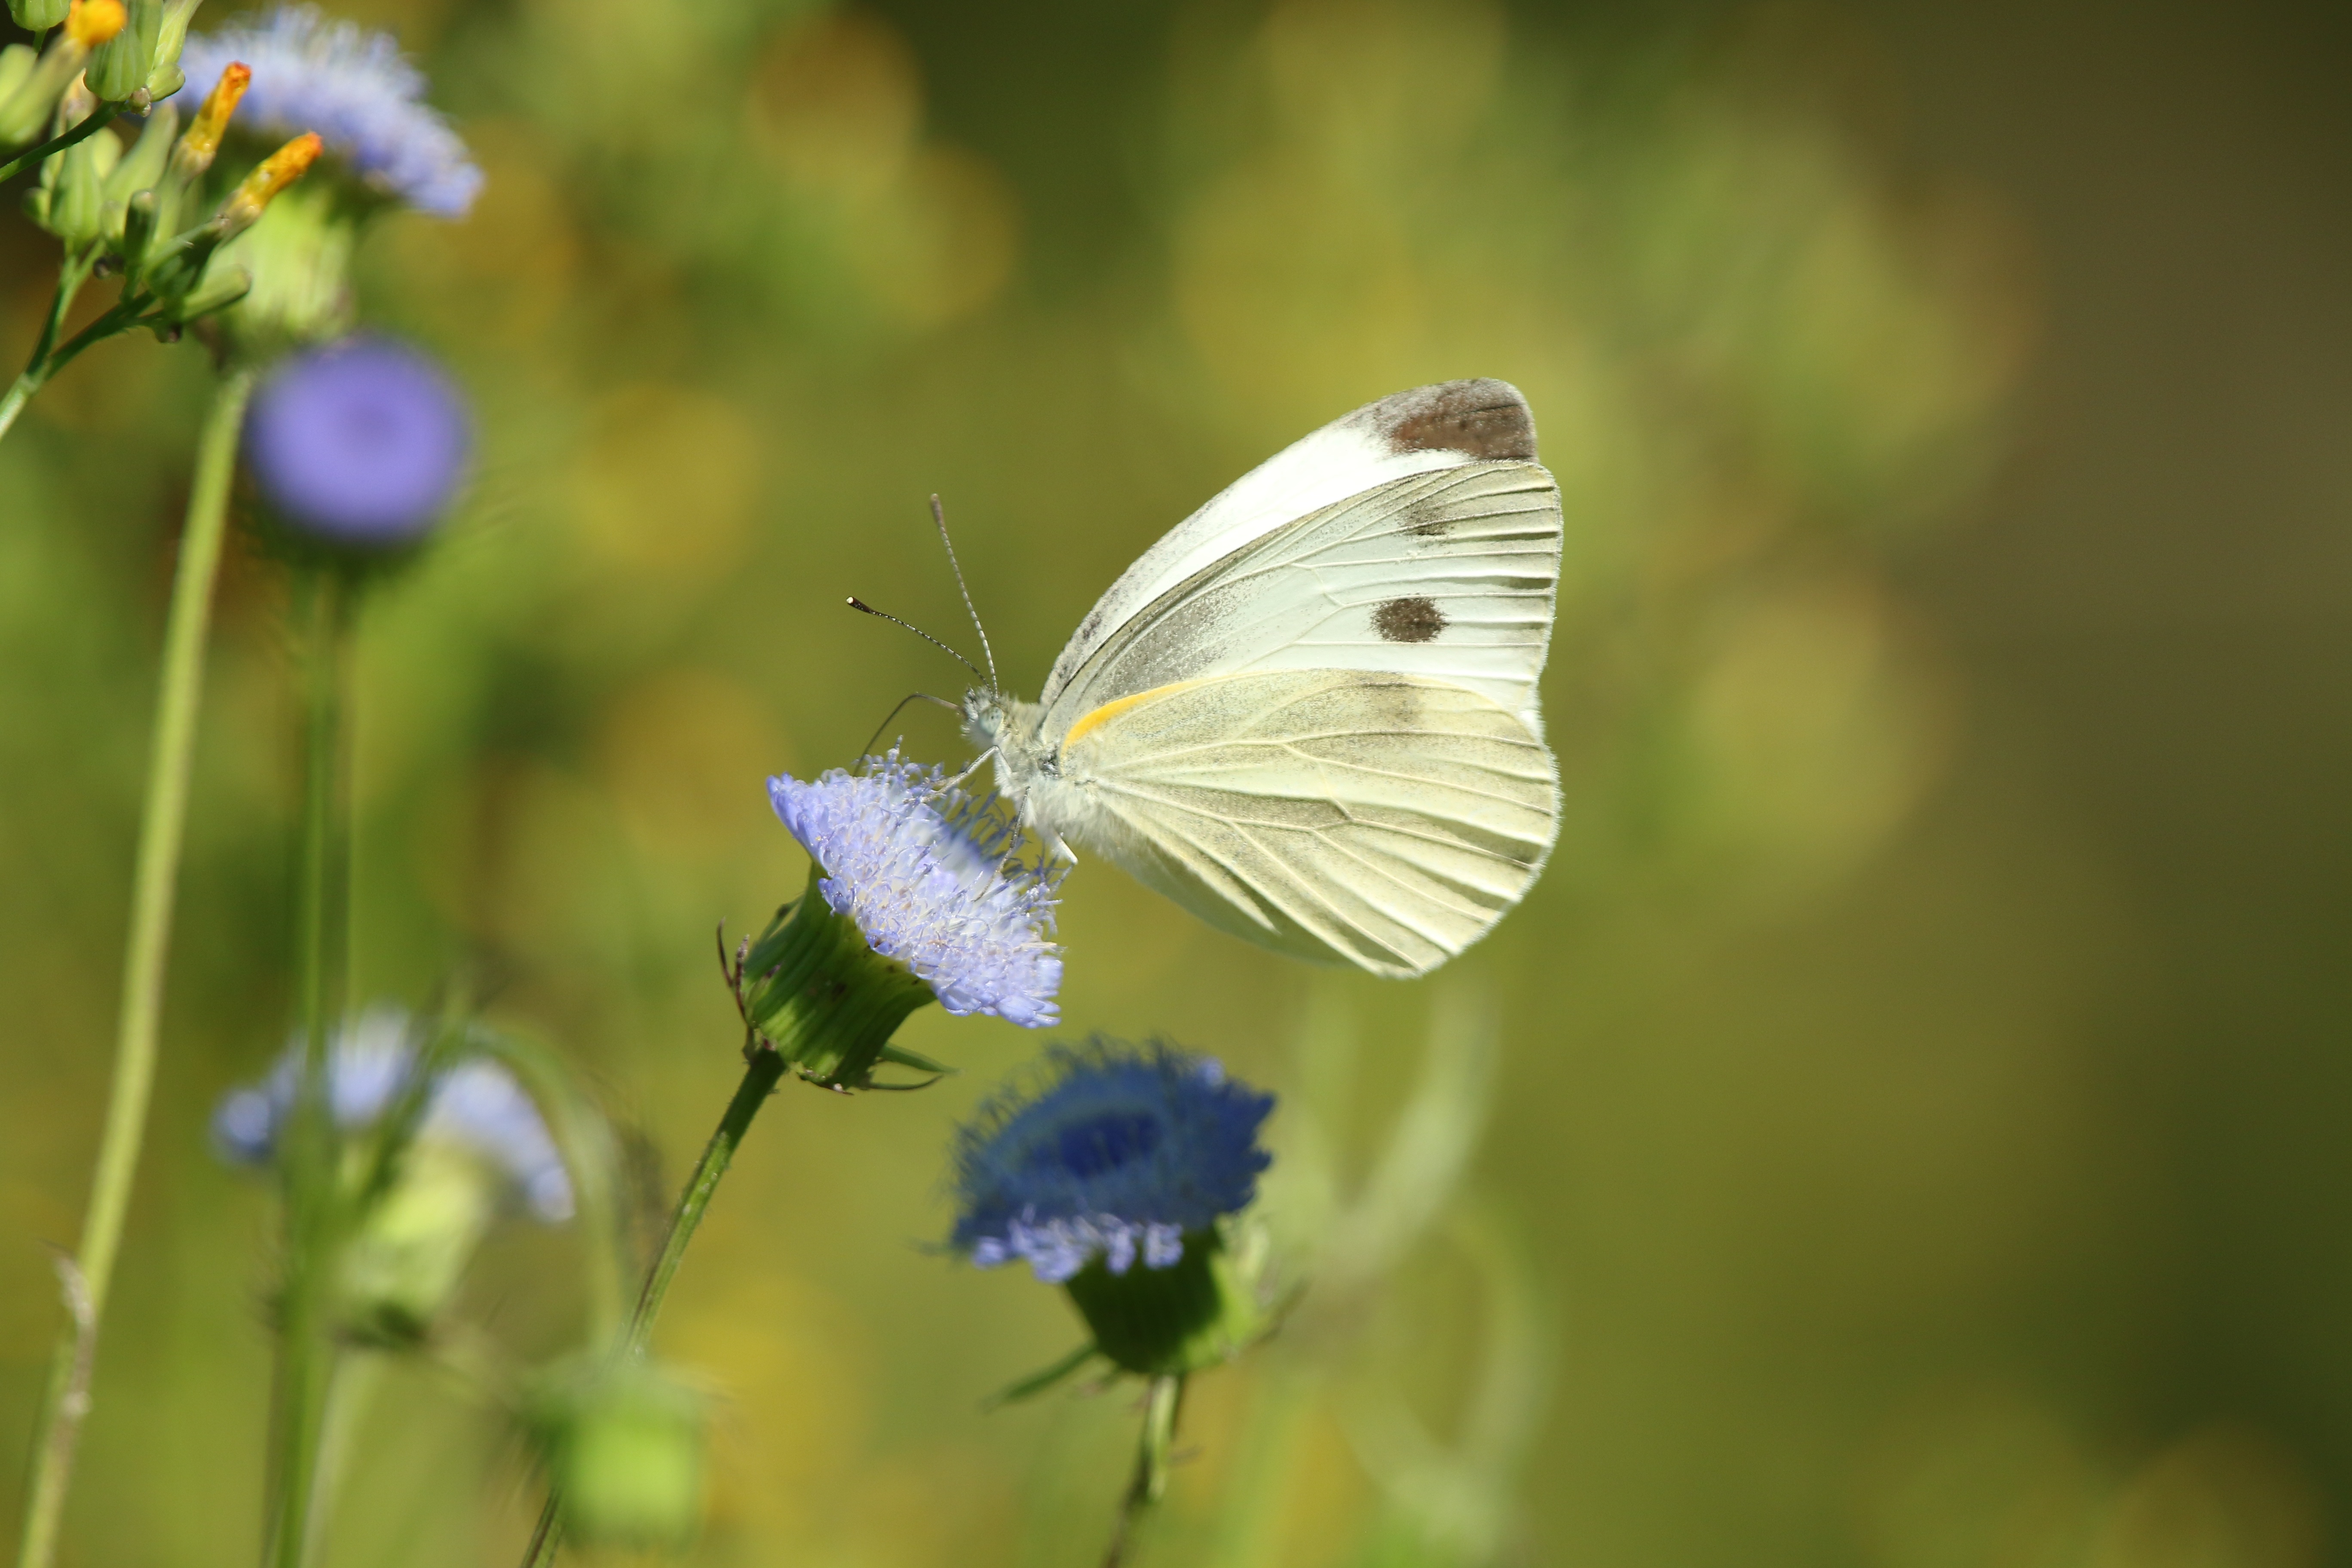
nature, wing, light, plant, white, photography, meadow, flower, animal, fly, floral, wildlife, pattern, spring, green, insect, natural, butterfly, colorful, garden, flora, fauna, invertebrate, wildflower, close up, bright, nectar, pieridae, macro photography, arthropod, pollinator, moths and butterflies, lycaenid, colias, cabbage butterfly